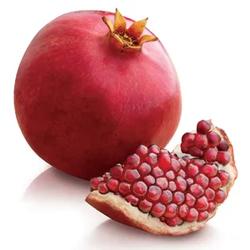
Label: Pomegranate